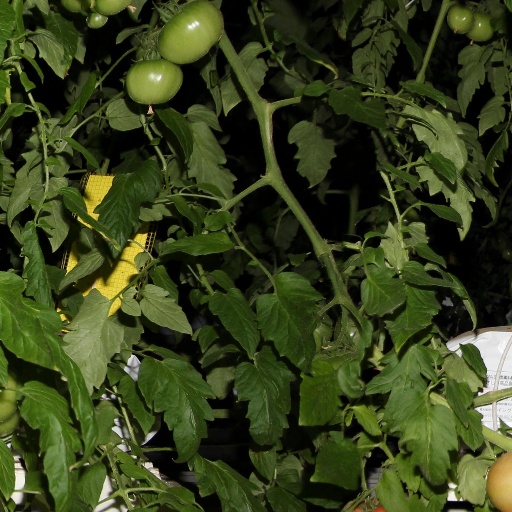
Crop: tomato